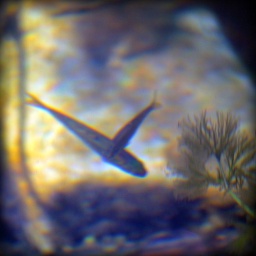
Like fish in water